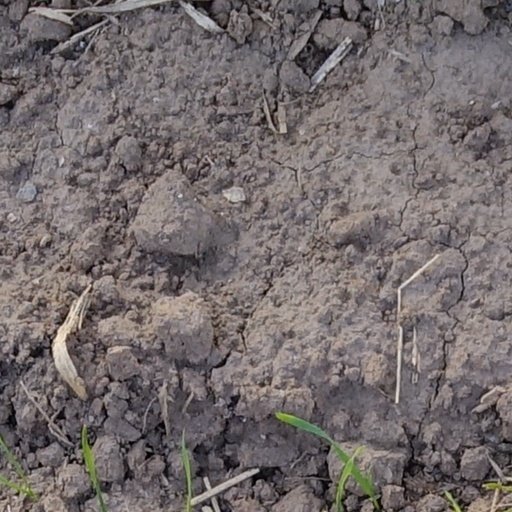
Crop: wheat